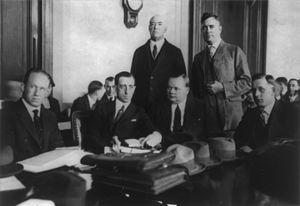
Roscoe Conkling Arbuckle, né le 24 mars 1887 à Smith Center, Kansas et mort le 29 juin 1933 à New York, est un acteur et réalisateur du cinéma muet américain.